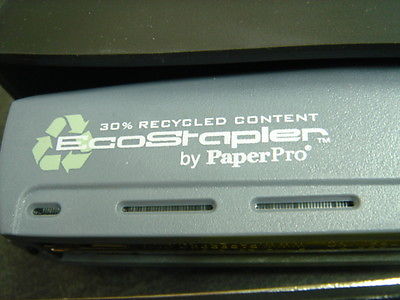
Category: stapler